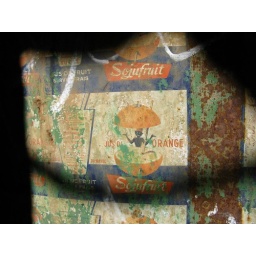
Ancient orange juice labels plastered on an old steel door in an abandoned settlement, Todra Gorge, Morocco.